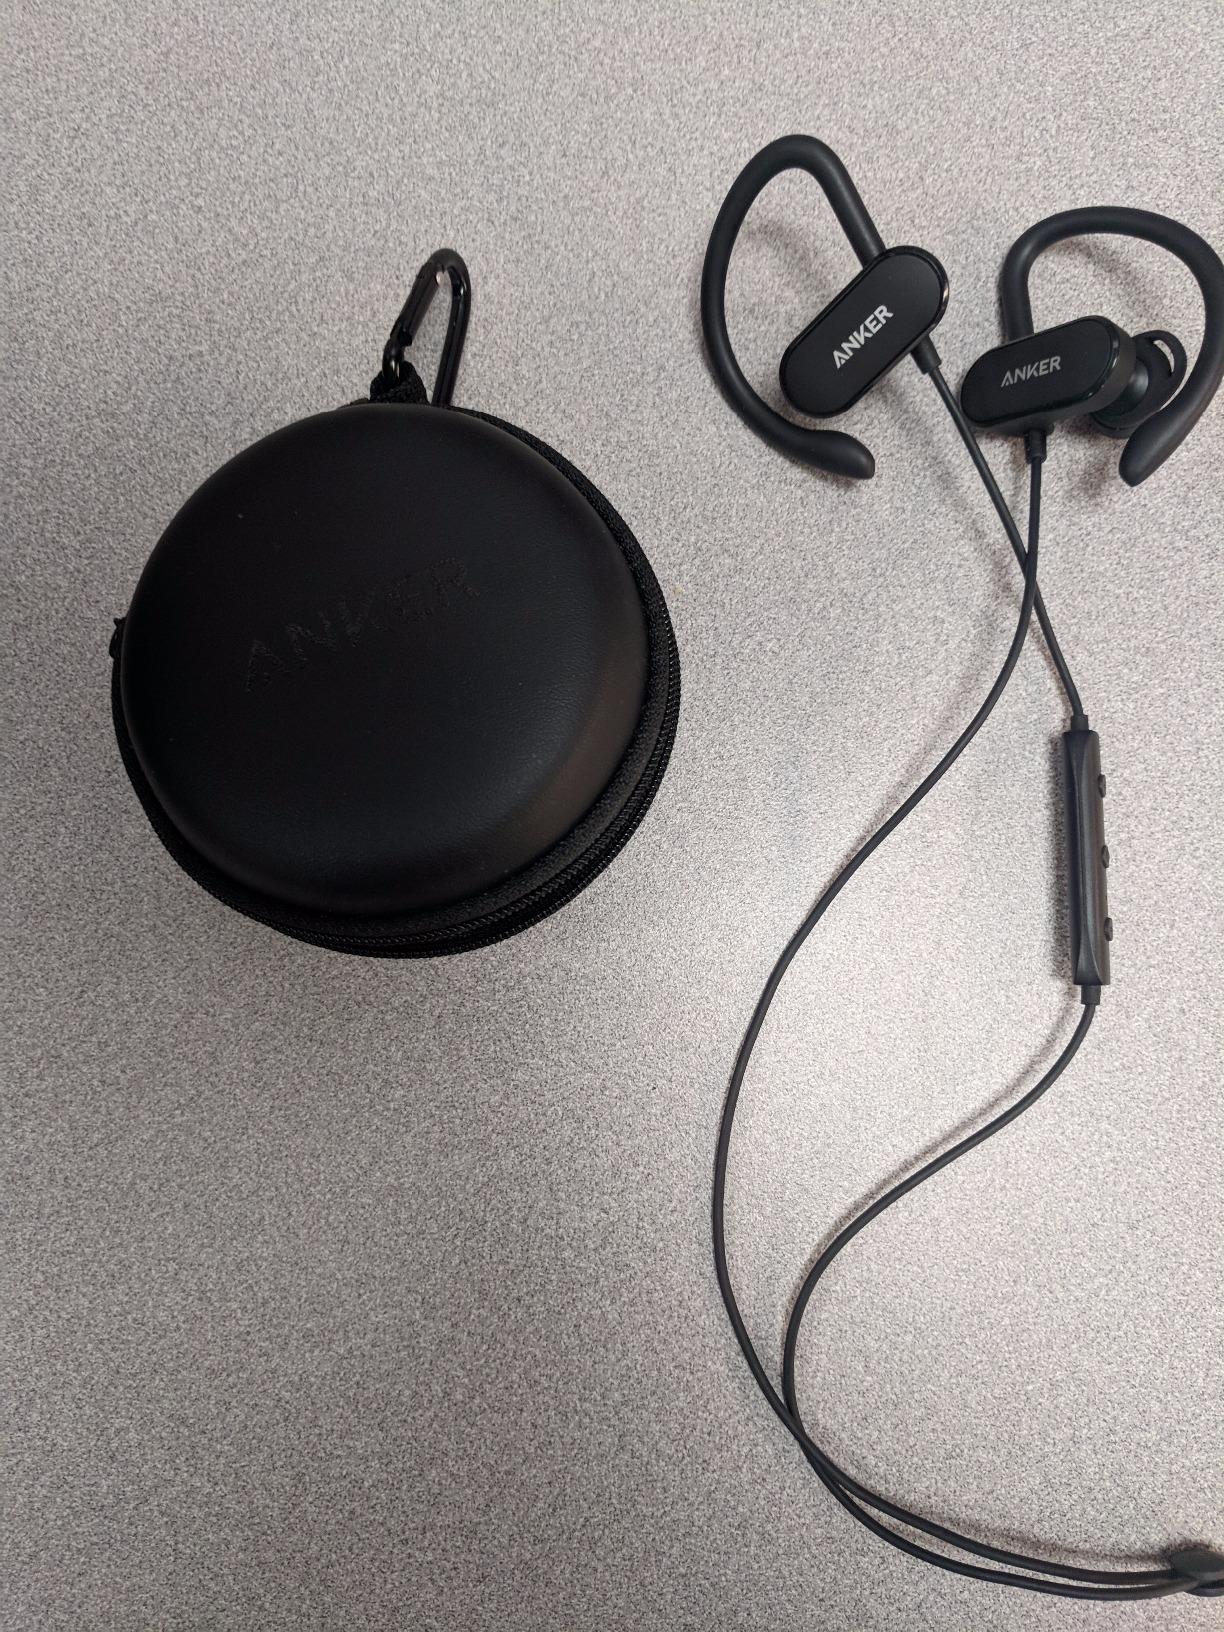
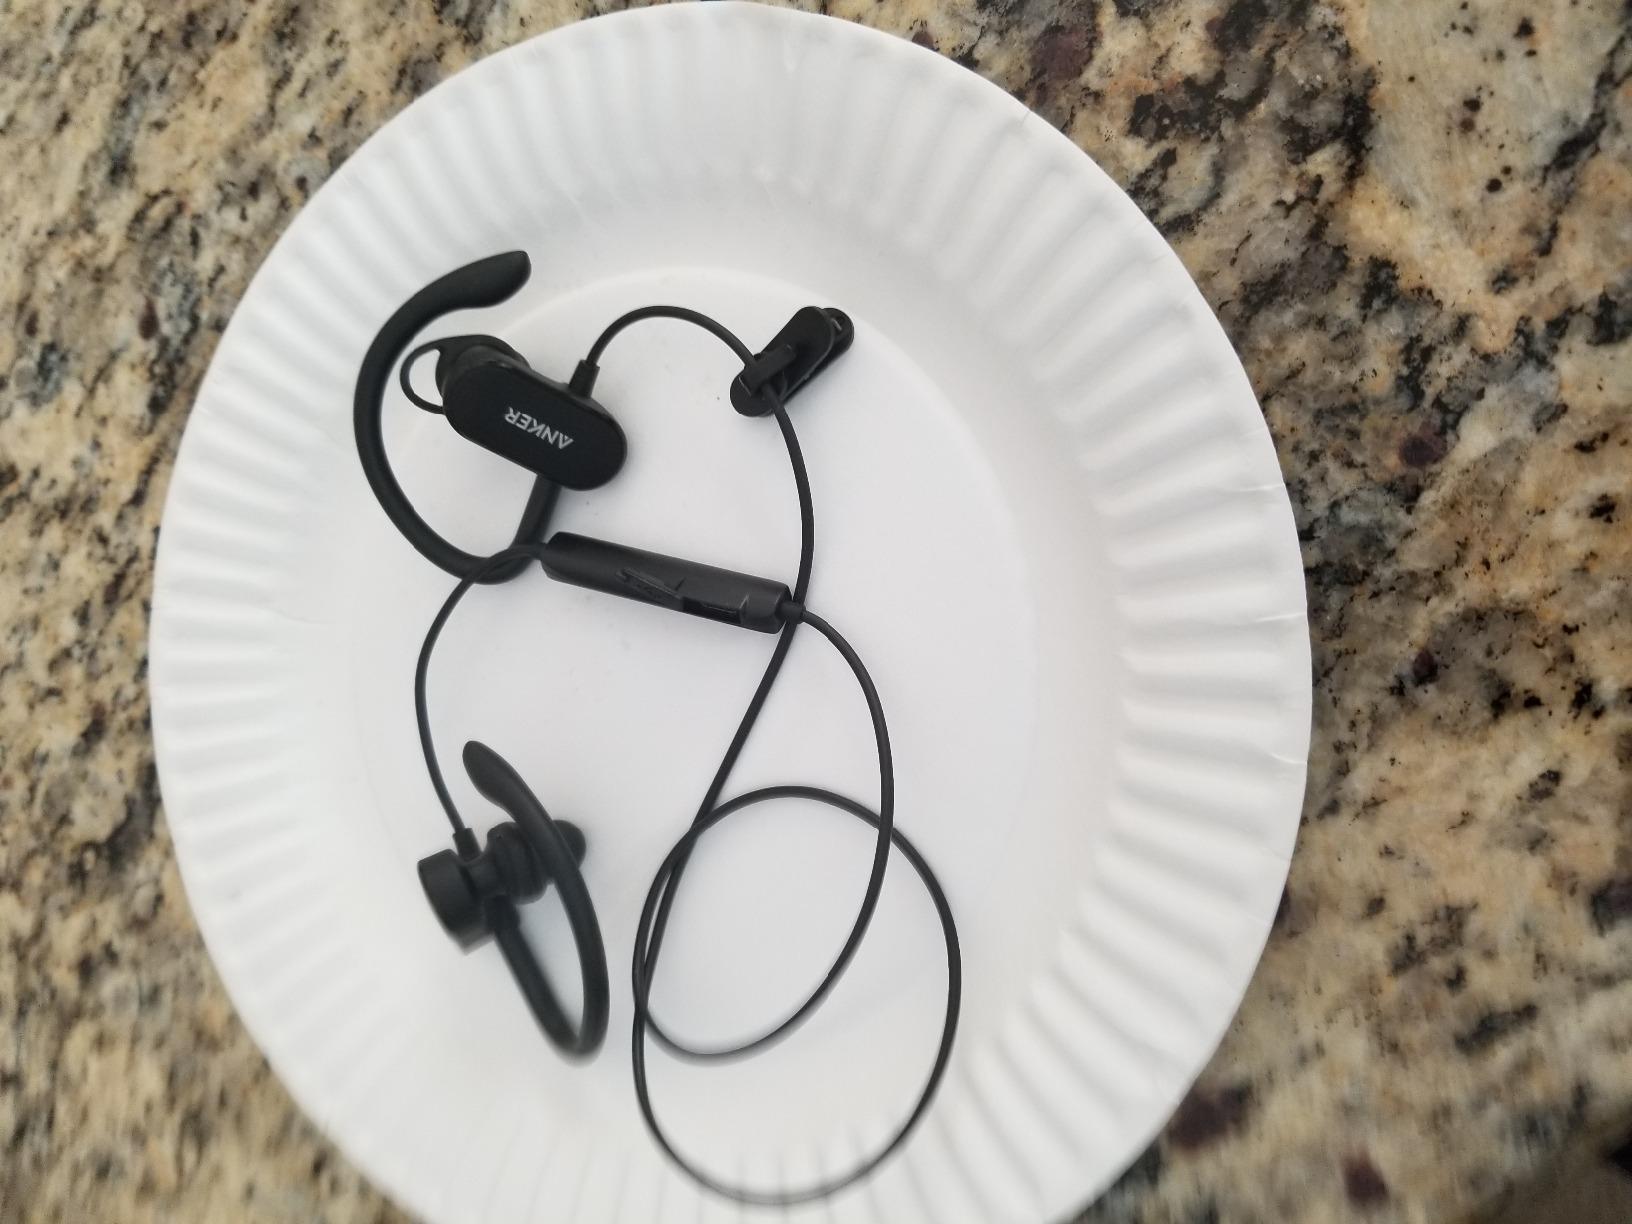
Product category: headphones
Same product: yes